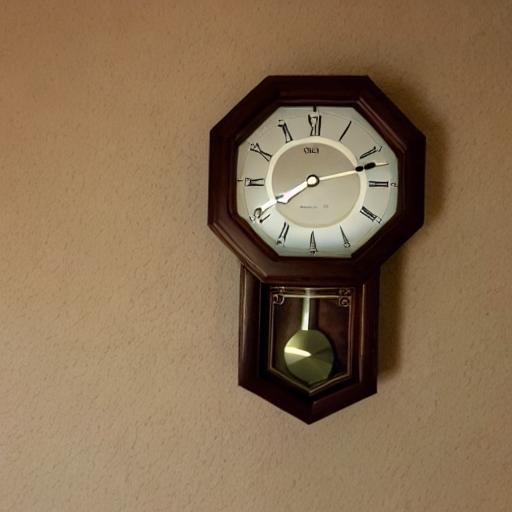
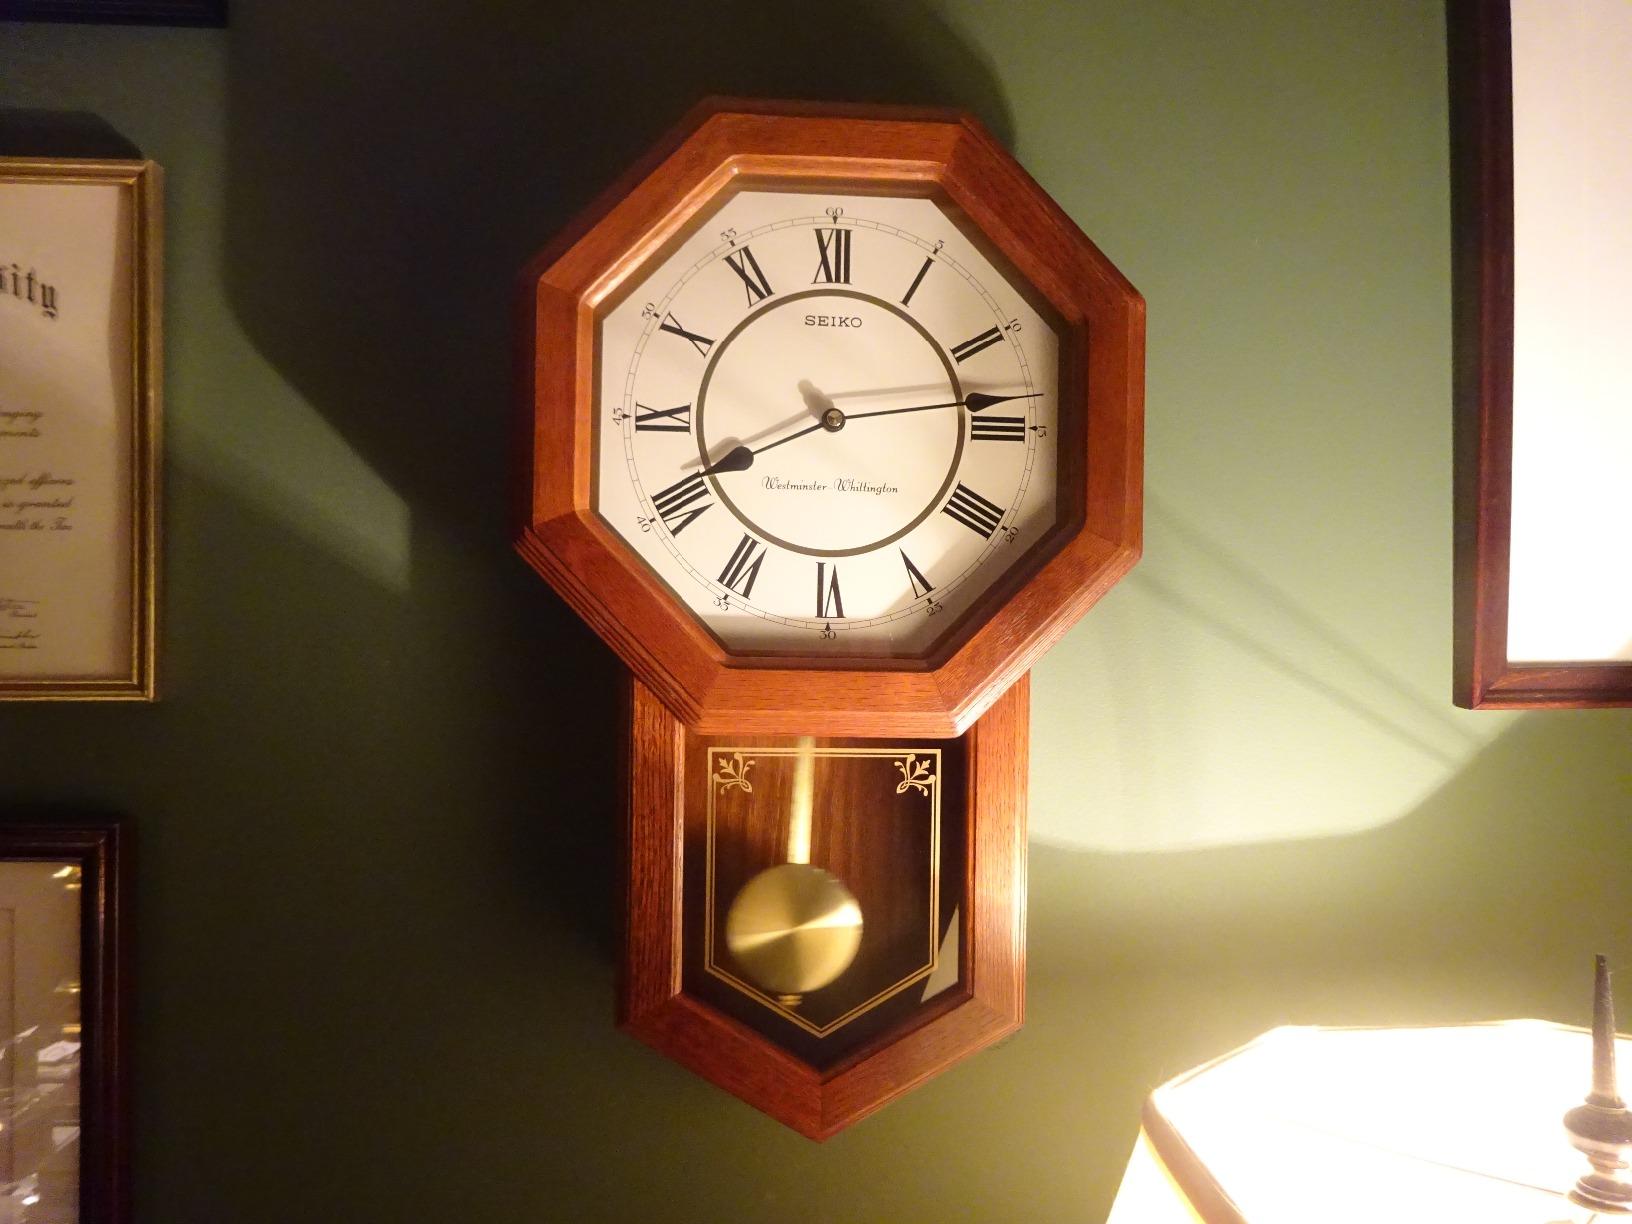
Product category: clock
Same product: no